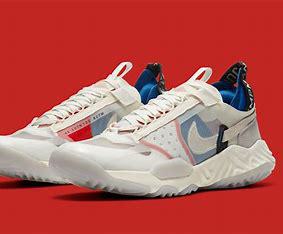
Brand: Jordan
Model: Delta